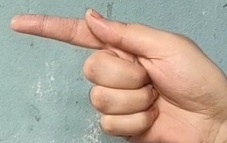
ASL sign: G